Bina Etawa

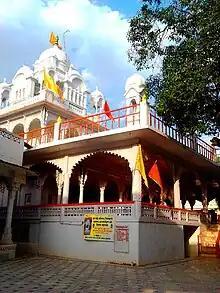
Nisai Ji

The city is home to several temples and other historical sites. Hindu temples, include Jatashankar temple, Gayatri temple, Moti Maharaj temple, Shani Dev temple, Hare Ram temple, Maruti Hanuman temple, and Panchmukhi temple (Nai basti) and Galaus Sankatmochan temple are located in the outskirts of the city.